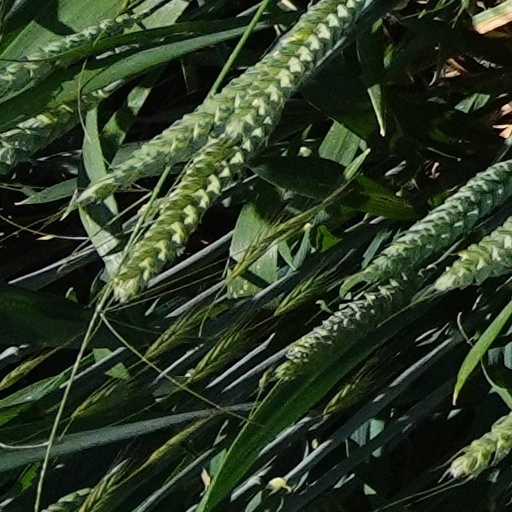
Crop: wheat